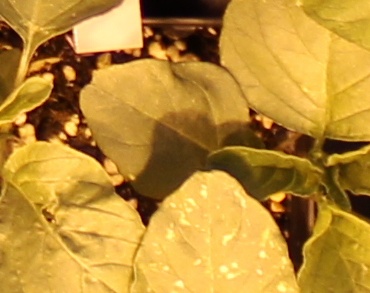
Label: Redroot Pigweed